Václav Trojan

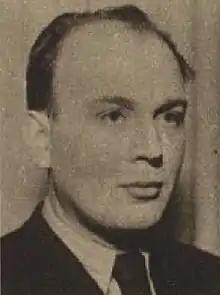
Trojan in 1942

Václav Trojan (24 April 1907, Plzeň – 5 July 1983) was a Czech composer of classical music best known for his film scores. Trojan studied composition at the Prague Conservatory under Jaroslav Křička and Otakar Ostrčil from 1923 to 1927. He continued his studies in the composition masterclasses of Alois Hába, Josef Suk and Vítězslav Novák until 1929. A composer and arranger of dance and jazz music in the 1930s, he was a music director for Radio Prague from 1937 to 1945. After the end of World War II, Trojan composed most frequently for film, stage and radio, and developed a close association with director Jiří Trnka, earning international fame for his music for Trnka's popular animated puppet films. Trojan's music is mostly written in a neo-classical style, and he often drew inspiration from the traditions of Czech folk music. In 1940 he was given the Czech National Prize for his remarkable children’s opera "Kolotoč" (‘The Merry-Go-Round’), and in 1960 the K. Gottwald State Prize for his music for "Sen noci svatojánské" (‘A Midsummer Night’s Dream’).